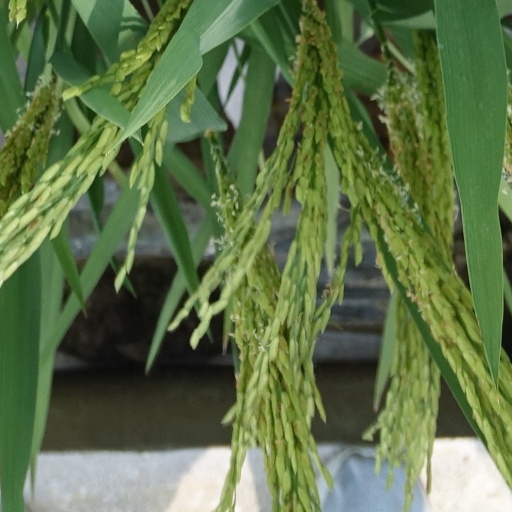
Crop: rice